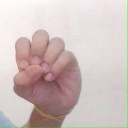
अक्षर: उ